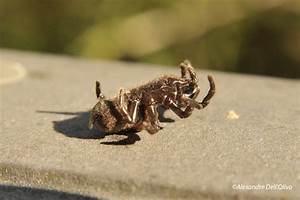
Label: ragno